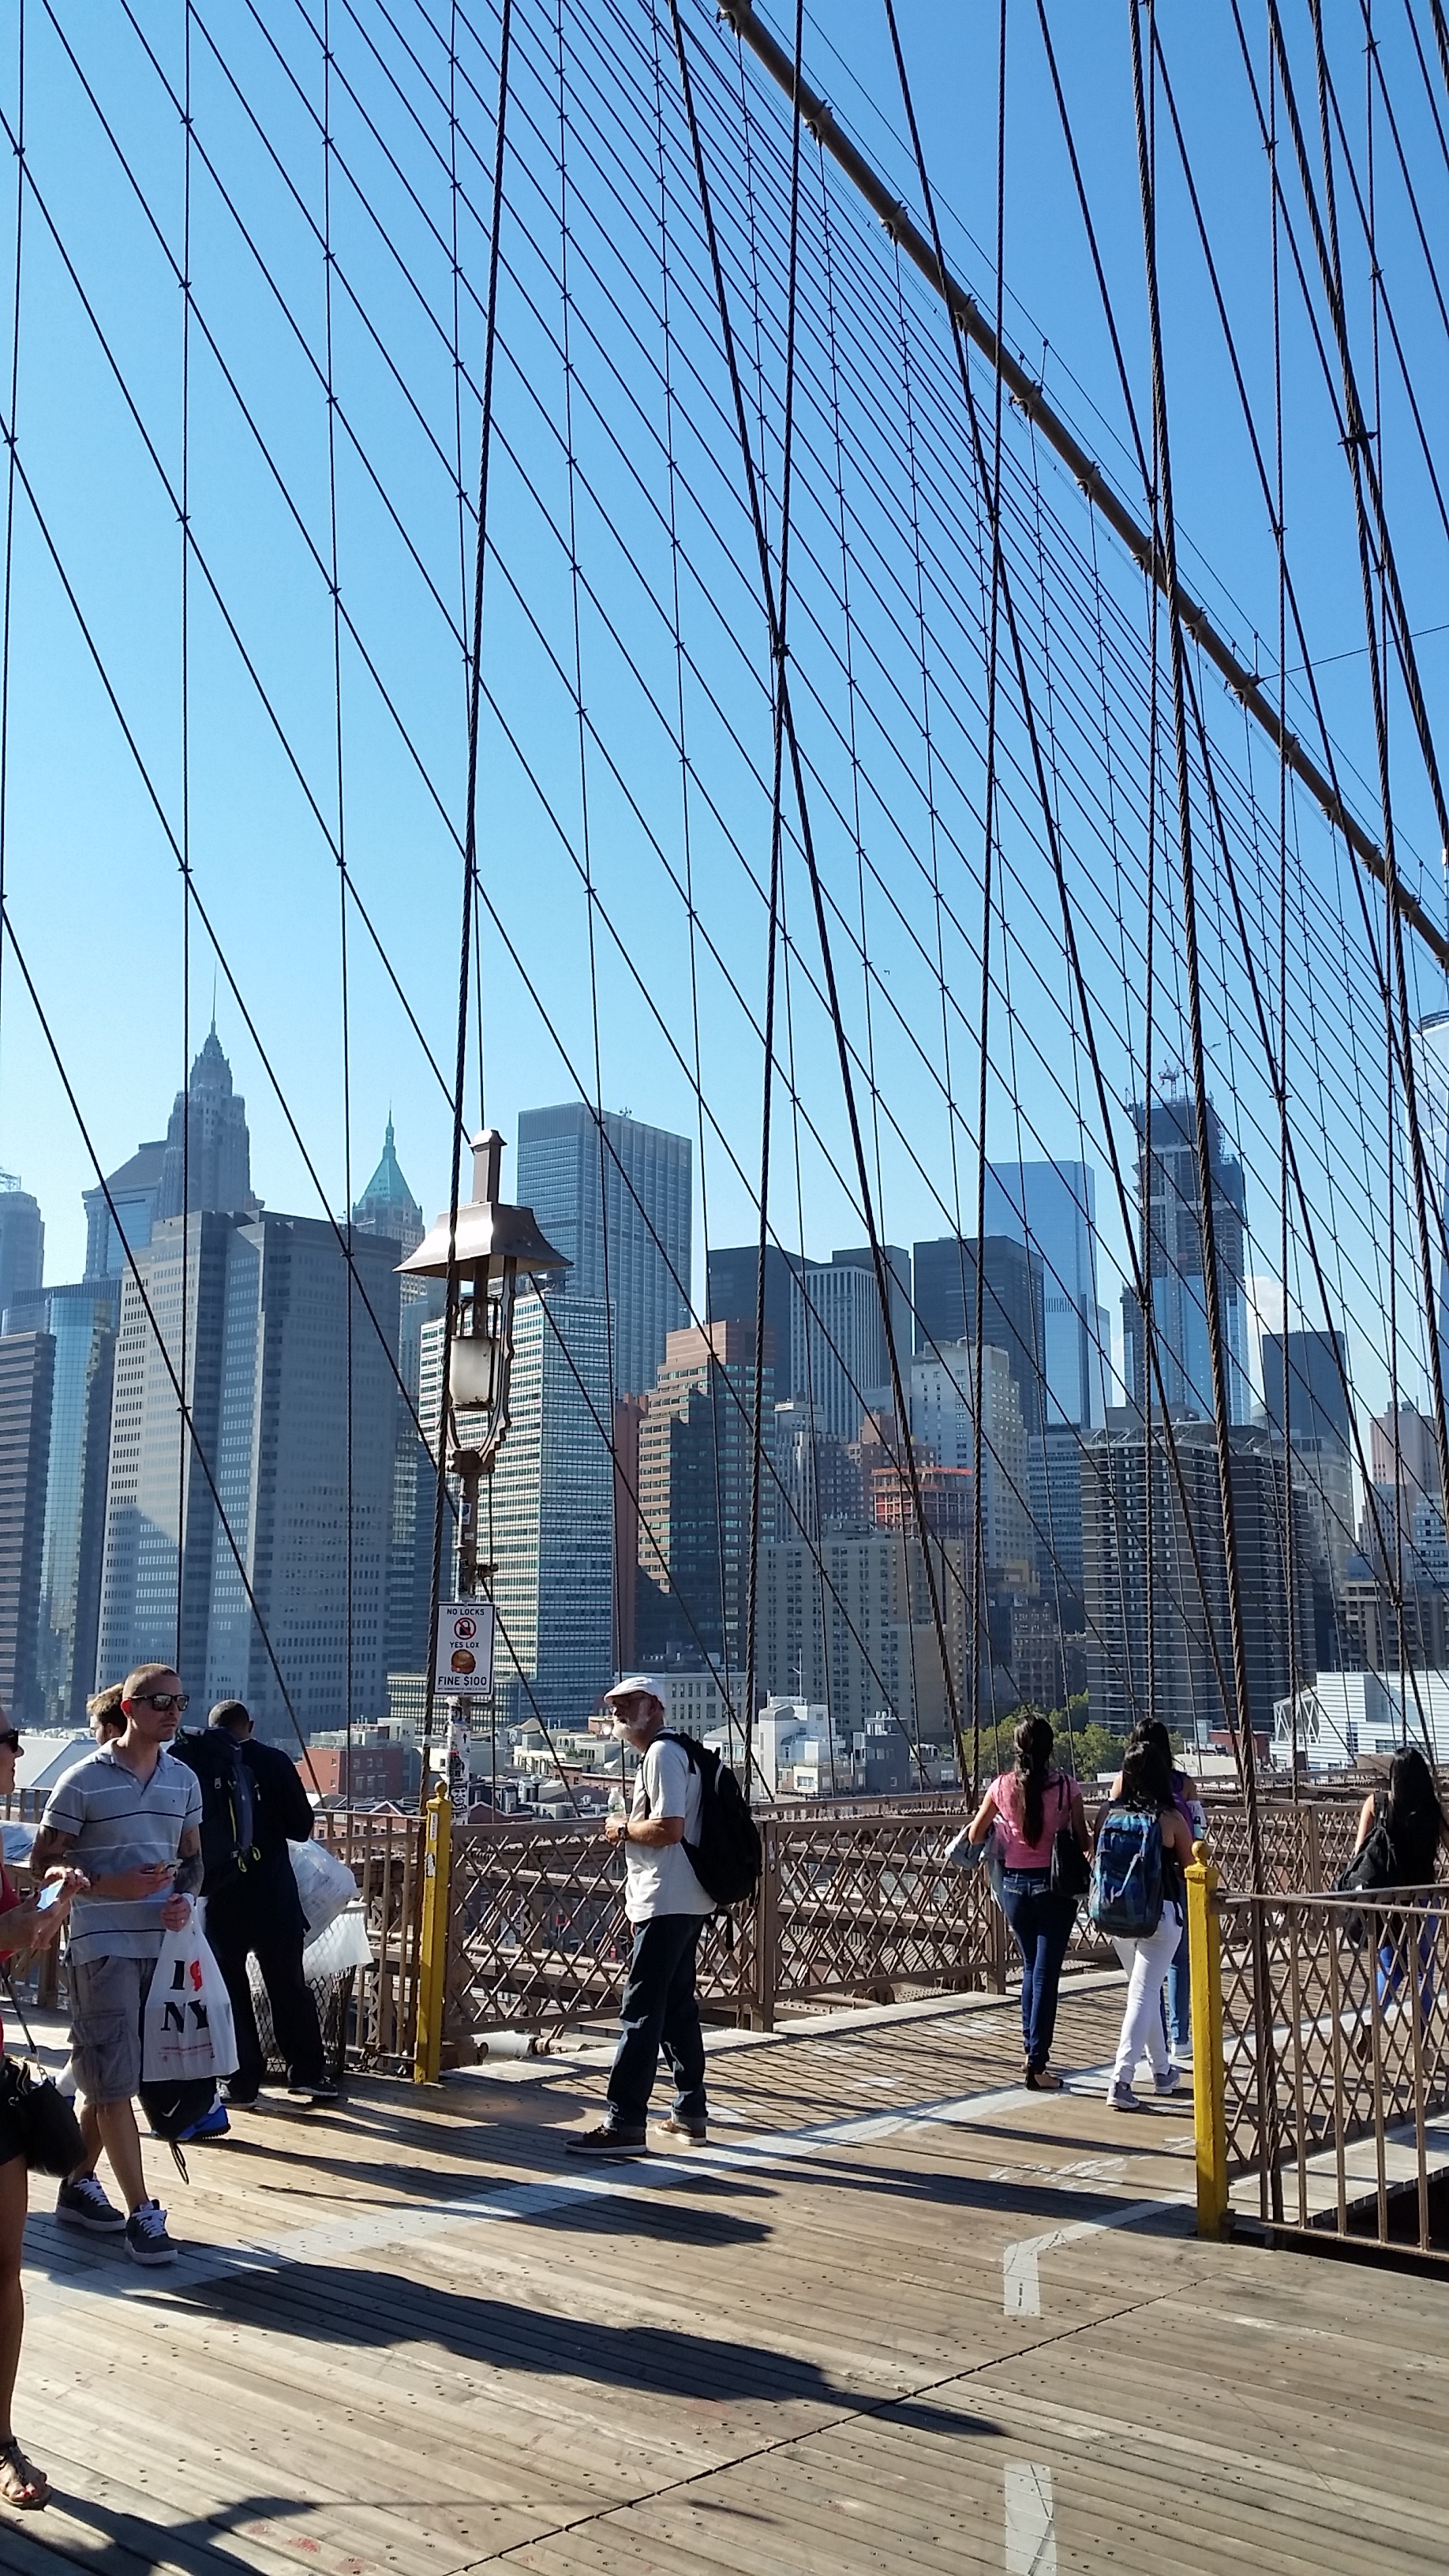
structure, street, city, skyscraper, cityscape, downtown, landmark, facade, stadium, urban area